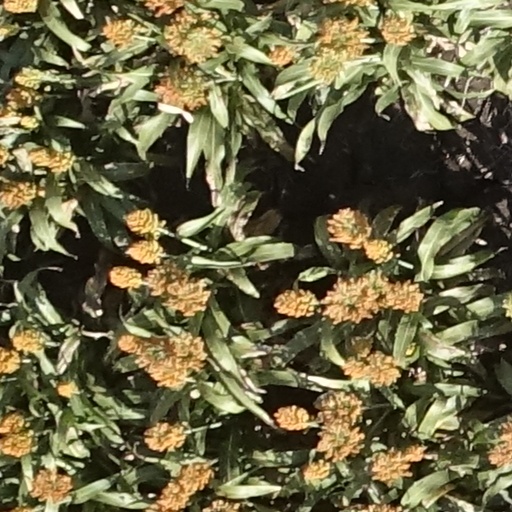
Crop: sorghum